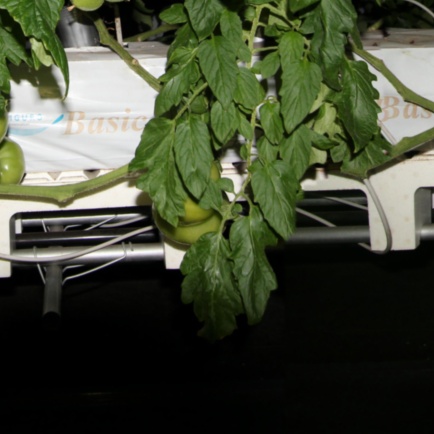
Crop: tomato